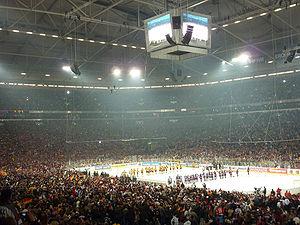
Le championnat du monde de hockey sur glace est une compétition de hockey sur glace de la Fédération internationale de hockey sur glace, à ne pas confondre avec la Coupe du monde qui se joue avec les règles de la Ligue nationale de hockey.